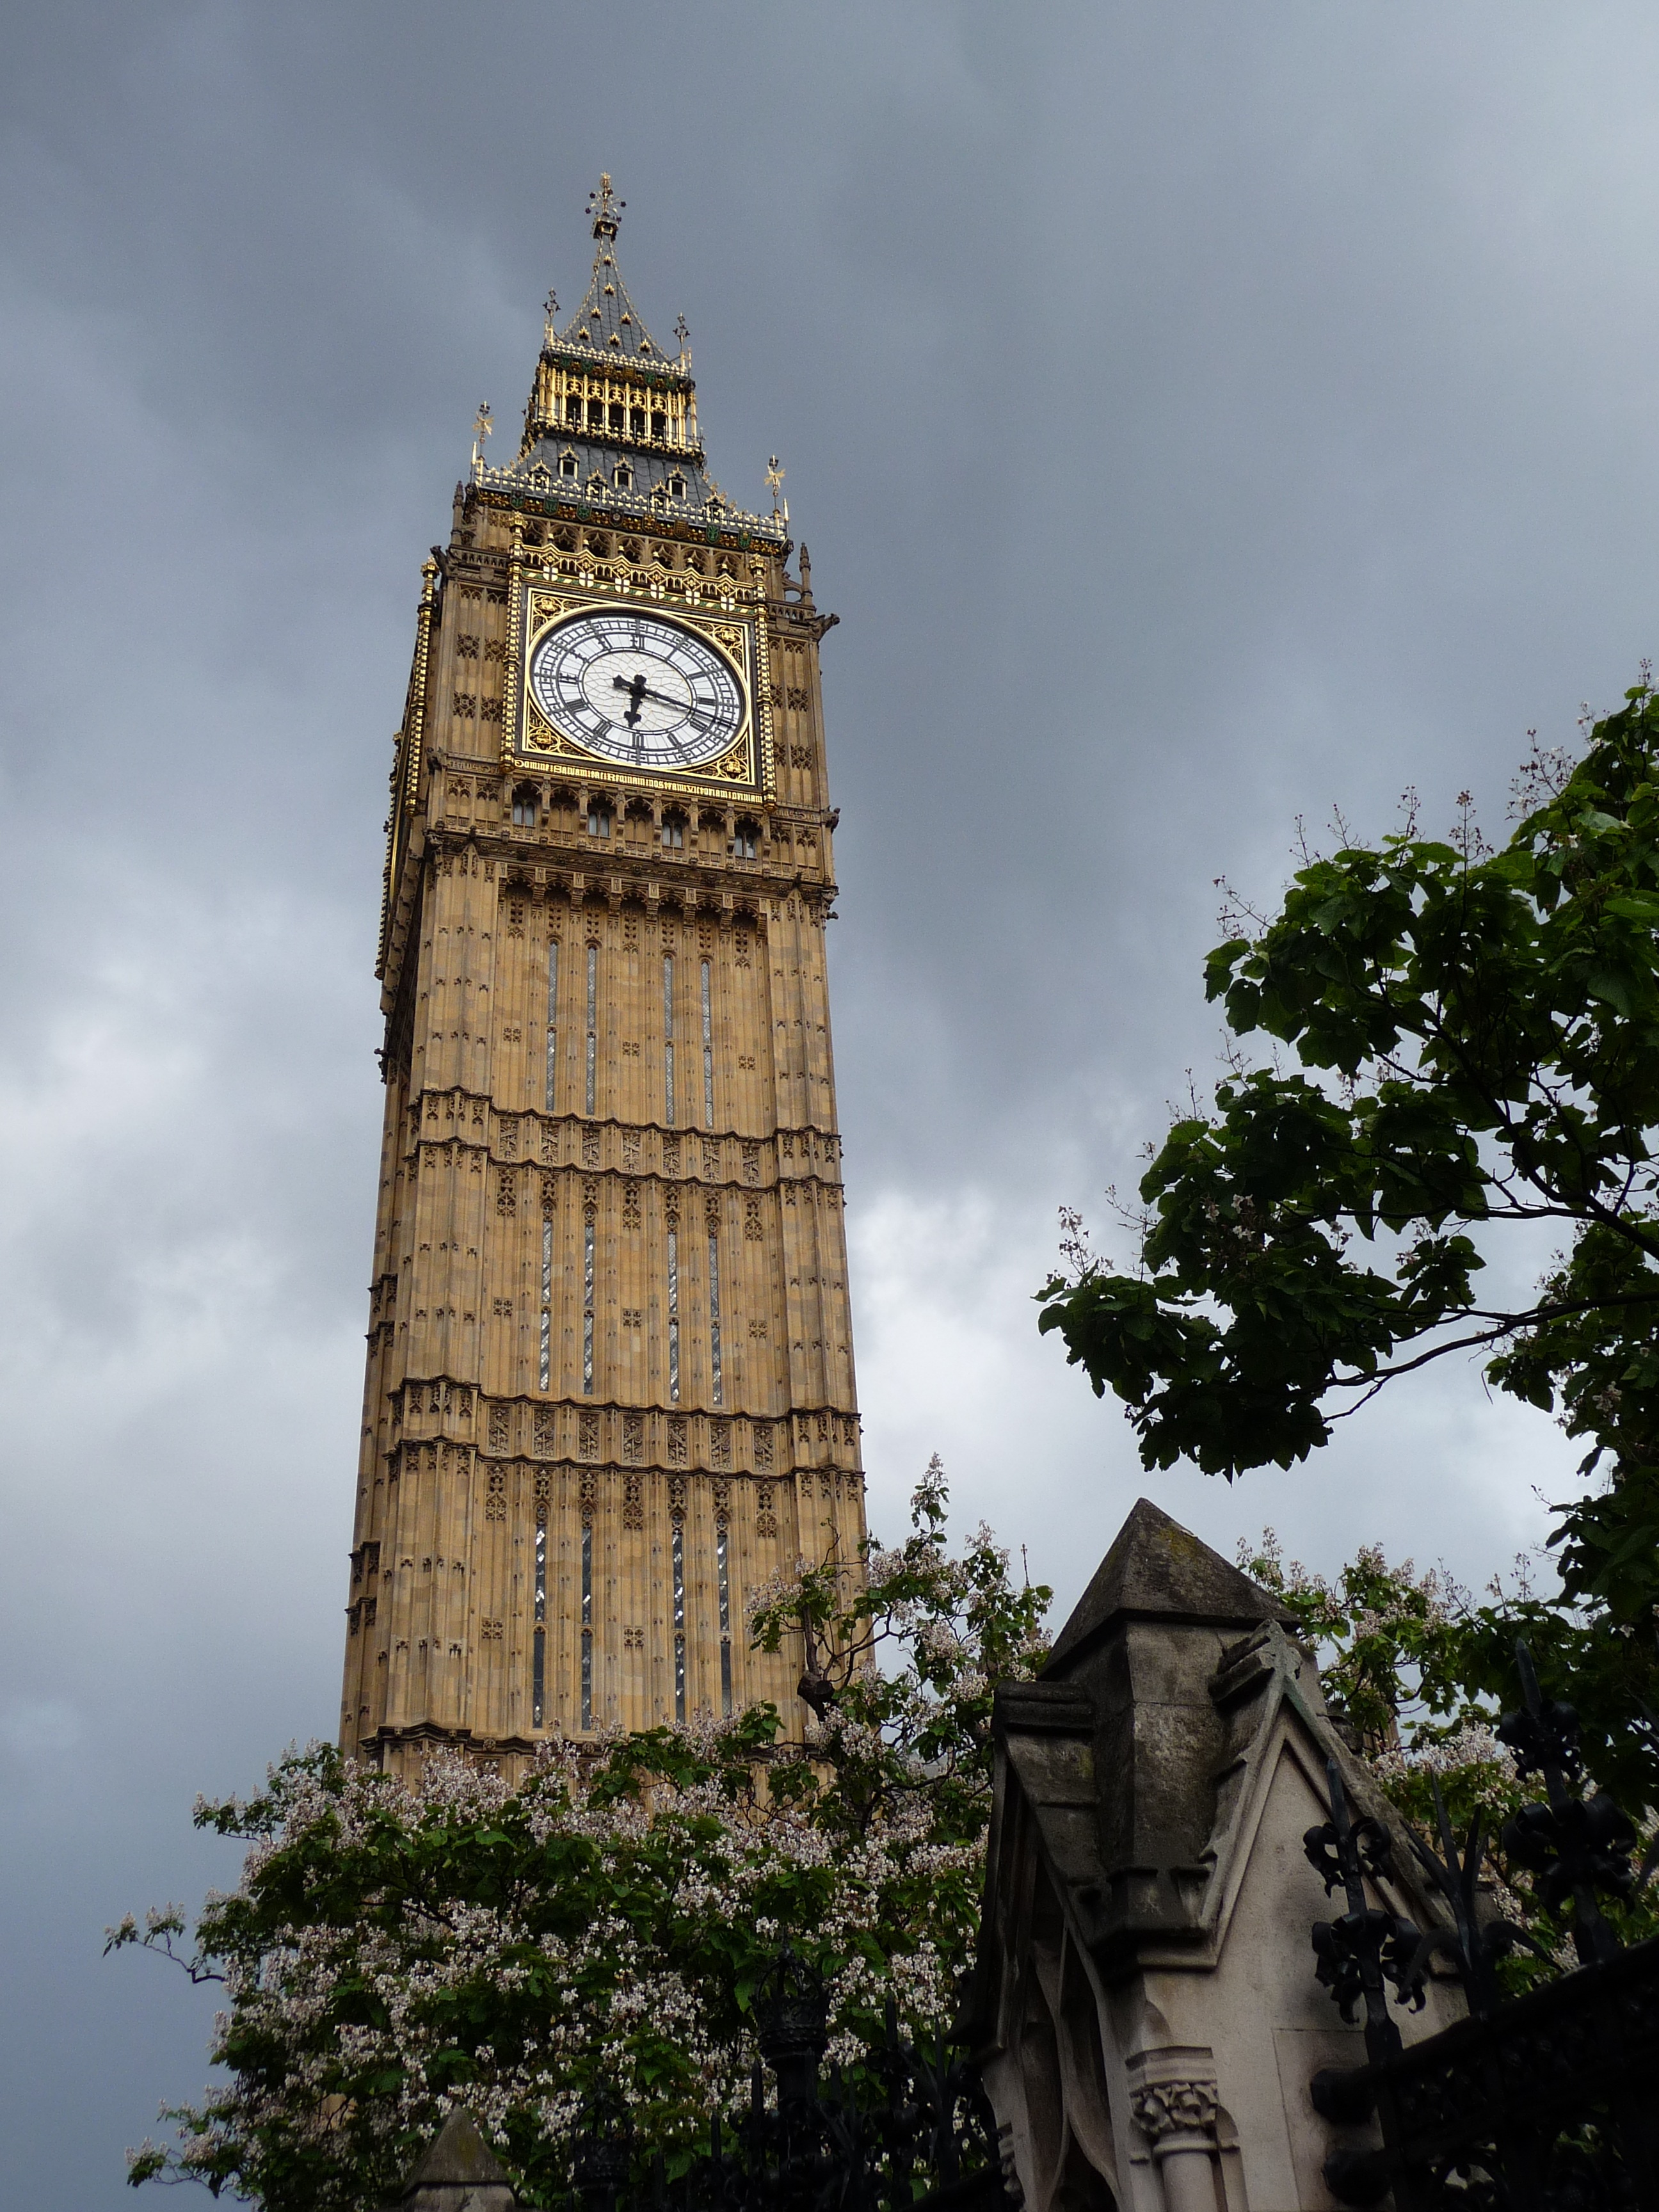
clock, monument, tower, landmark, tourism, place of worship, big ben, clock tower, bell tower, places of interest, uk, england, london, temple, spire, steeple, westminster, clocktower, united kingdom, ancient history